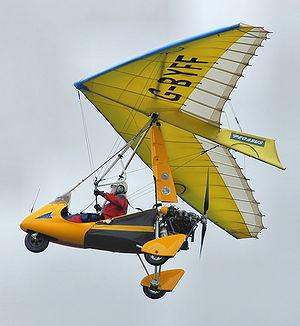
L'aéronautique comporte les sciences et les techniques ayant pour but de construire et de faire évoluer un aéronef dans l'atmosphère terrestre.